Myōjin Yahiko

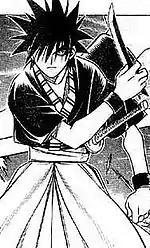
Yahiko as a teenager capturing an opponent's sword

Back in Tokyo after Shishio's defeat, Yahiko notices Yukishiro Enishi's revenge plot against Kenshin. Sensing his own inability to help, he trains much harder to learn the two succession techniques in "Kamiya Kasshin-ryū". Such moves allow him to block an opponent's attack and then hit him with his weapon. He successfully learns both of this techniques and becomes so adept at using them, that Yahiko starts performing several variations. He uses these moves against one of Enishi's partners Otowa Hyōko and defeats him. While Yahiko rests from to his injuries, Kaoru is kidnapped by Enishi, and Yahiko and his friends start searching for her. When another of Enishi's comrades, Kujiranami Hyōgo escapes from jail and goes on a rampage, Yahiko stands up against him. However, he is not strong enough on his own to defeat him and Kenshin saves him at the last moment. After he and Kenshin recover from their fight injuries, they go to rescue Kaoru from Enishi. While on his island fortress, Yahiko defeats one of the four bodyguards from Enishi's partner, Heishin, and witnesses Kenshin's fight against Enishi, which Kenshin wins. Five years later, he is the acting instructor at the Kamiya Kasshin-ryū dojo. One day Kenshin calls him to test his skills; when he lands a hit on Kenshin, he gives Yahiko his own reverse-blade sword as a present for his coming-of-age ceremony.